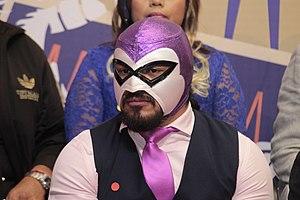
Le catcheur El Hijo del Fantasma lors de la cérémonie d'entrée de la Lucha libre dans le patrimoine immatériel de la ville de Mexico
Jorge Luis Alcantar Bolly plus connu sous le nom de ring de El Hijo del Fantasma est un catcheur mexicain. Il travaille actuellement à la World Wrestling Entertainment dans la division NXT.